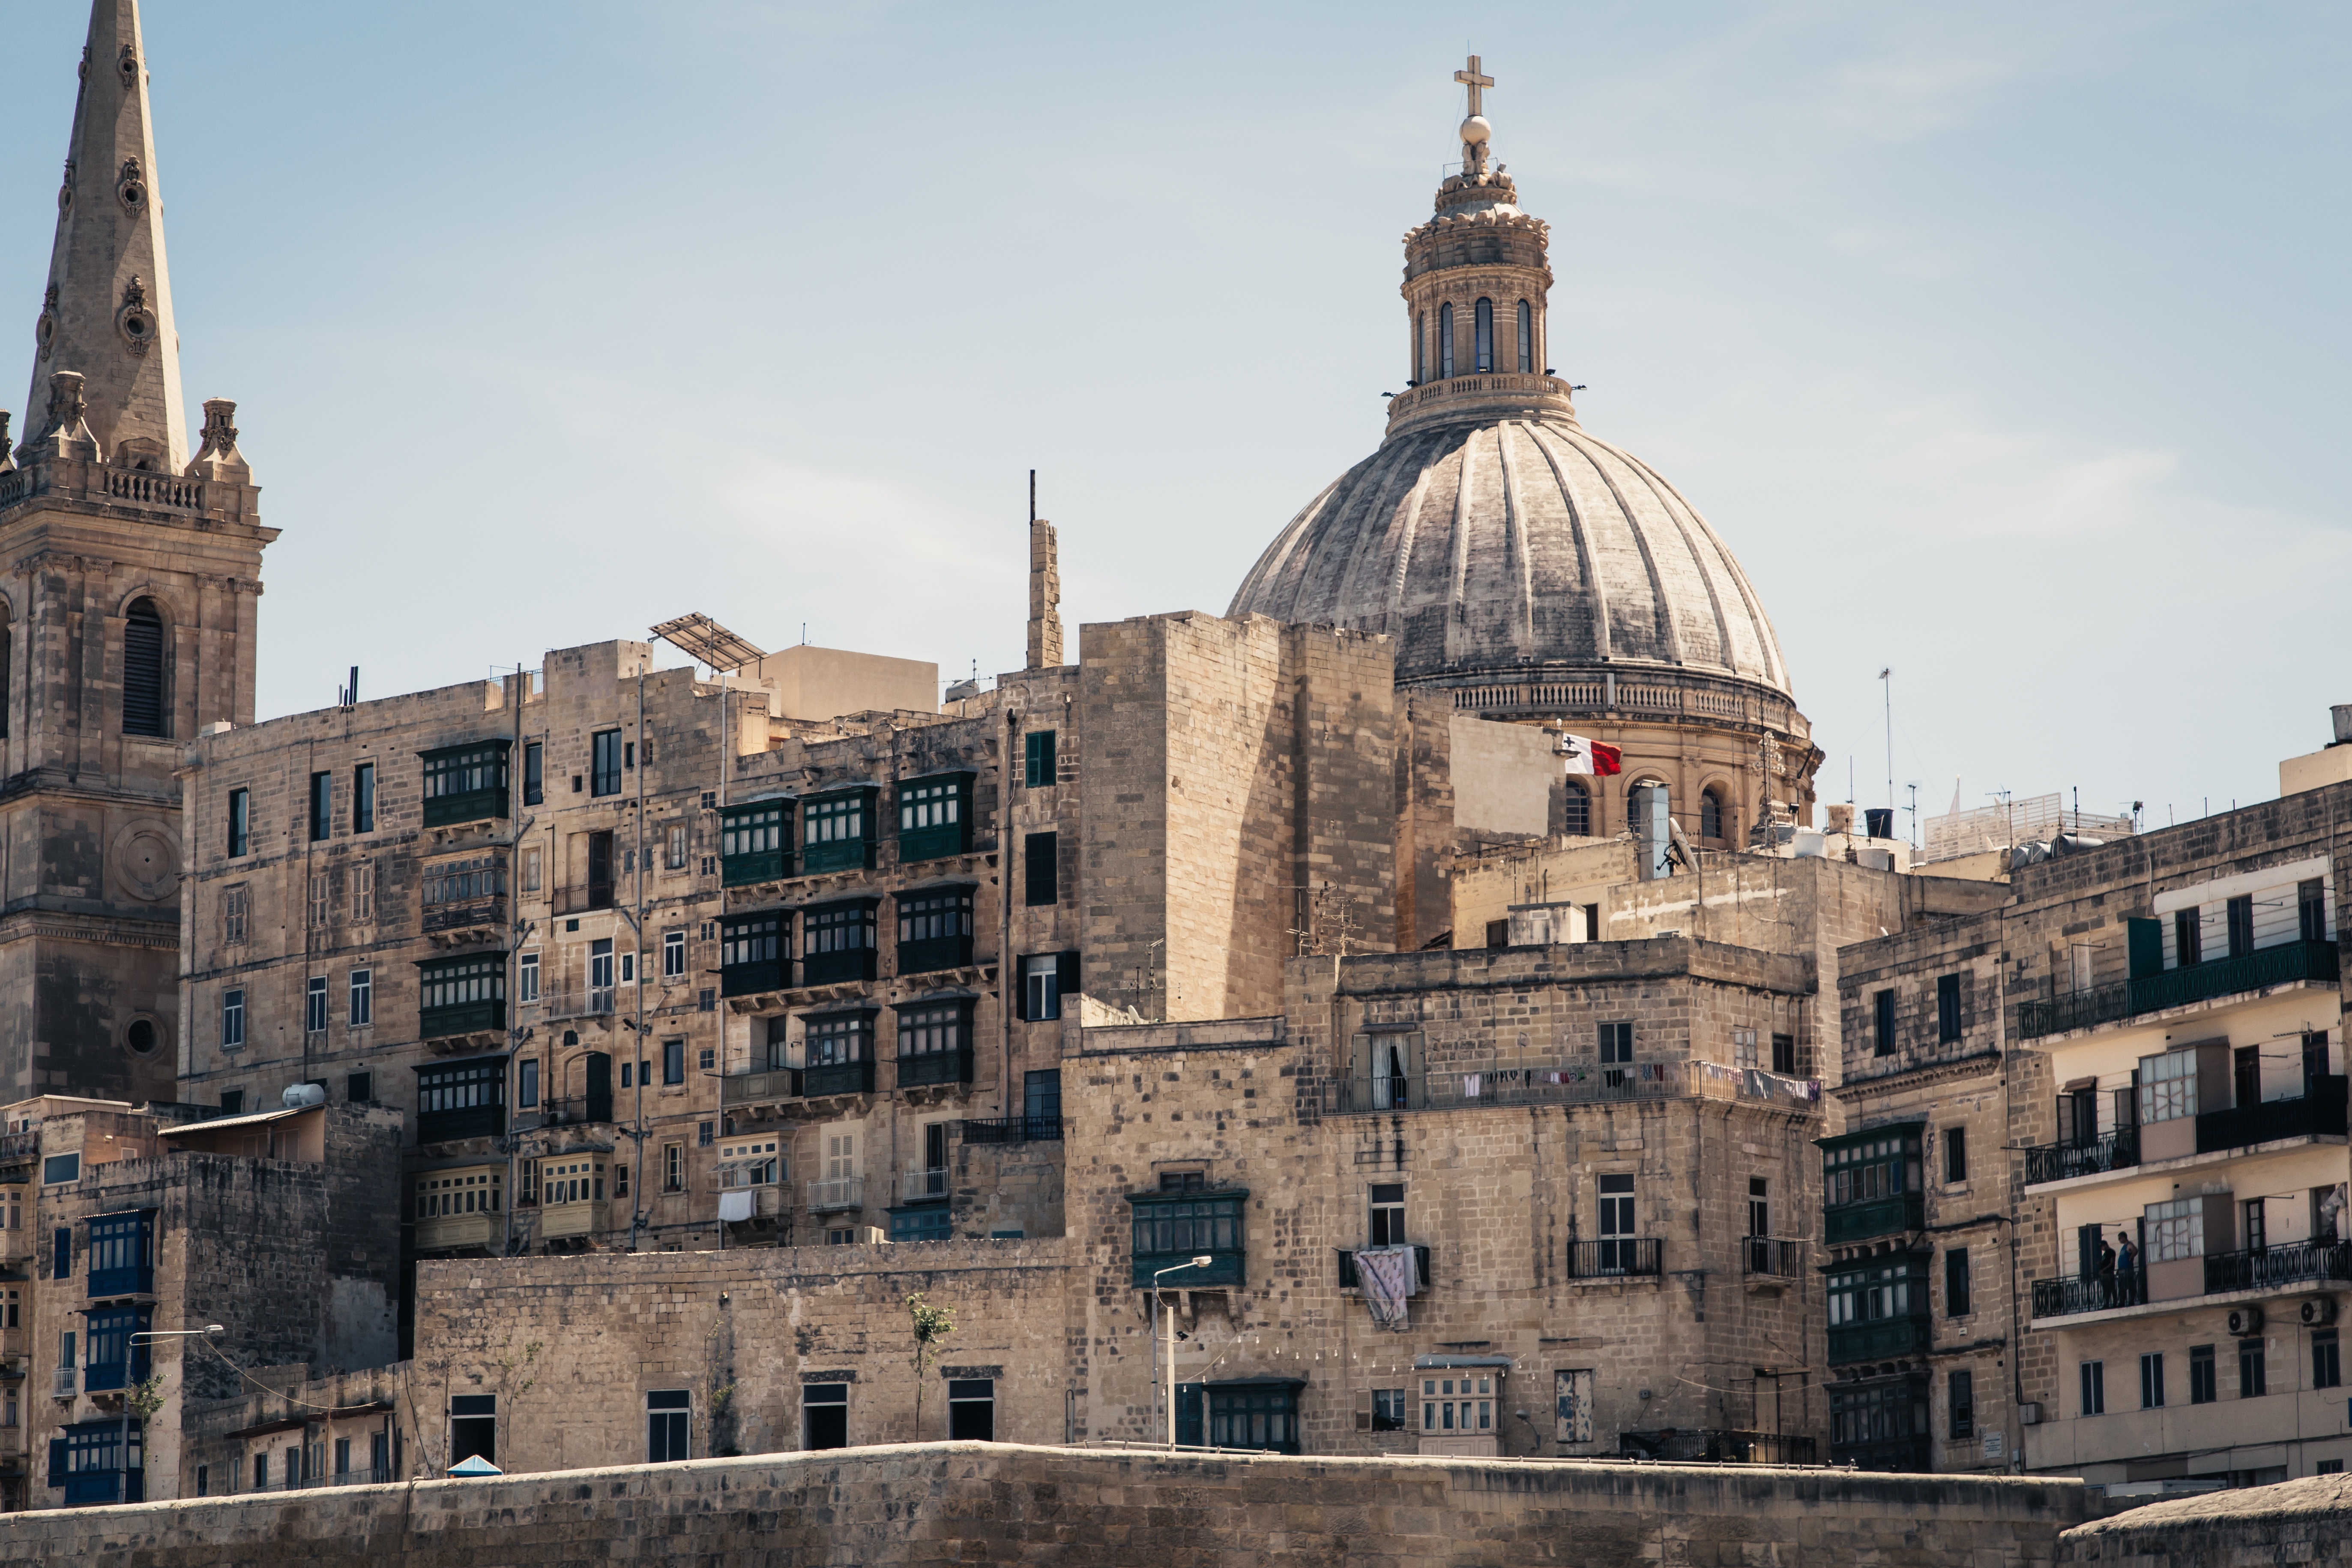
architecture, town, building, city, cityscape, landmark, church, cathedral, place of worship, capital, history, town square, historical, basilica, ancient rome, historic site, ancient history, human settlement, ancient roman architecture